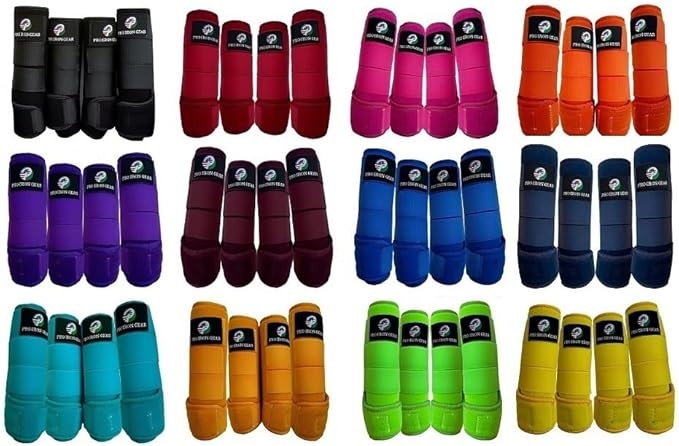
Horse Medicine Brushing Boots Leg Wraps Protection Gear Set of 2 and Set of 4 in 14 Colors
About This SET OF 2 and SET OF 4 Horse Medicine Brushing/Support Boots in 14 Colors The Wrap Around Function of the Boots Ensures Full Protection of All the Injured Areas. These Boots Are Fully Adjustable And Are Much Easier and Quicker to Apply and Remove. These Boots Have Four Velcro Straps Which Ensures Complete and Fit Fastening. The Lowest Strap Wraps Around the Fetlock Area and Provide Full Support to The Tendons and Ligaments. As The Boots Are Made of High Quality Neoprene Which Is Breathable, helps in Getting Rid of Extra Heat Generated in Lower Legs During Training.
Brand: RIDING+GEARS
Category: Sporting Goods > Outdoor Recreation > Equestrian > Horse Care > Horse Boots & Leg Wraps